Marth (lunar crater)

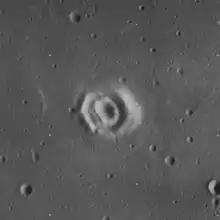
Lunar Orbiter 4 image

Marth is unusual for having a double rim, with a smaller inner crater concentric to the outer rim. The smaller crater is located near the center of the larger rim, giving the feature a bullseye appearance.